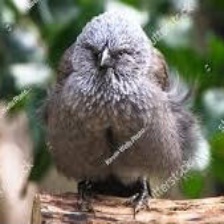
Species: APOSTLEBIRD
Scientific name: STRUTHIDEA CINEREA